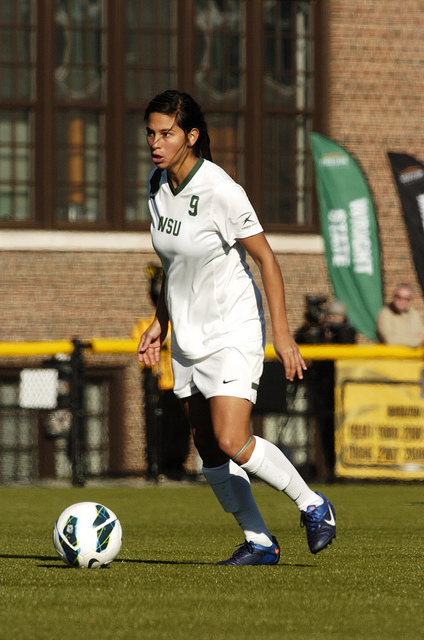
người phụ nữ mặc đồ trắng đang chơi bóng đá trên sân